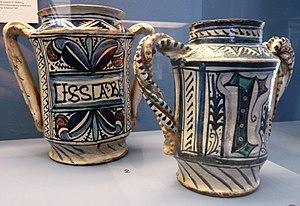
Pot de pharmacie.